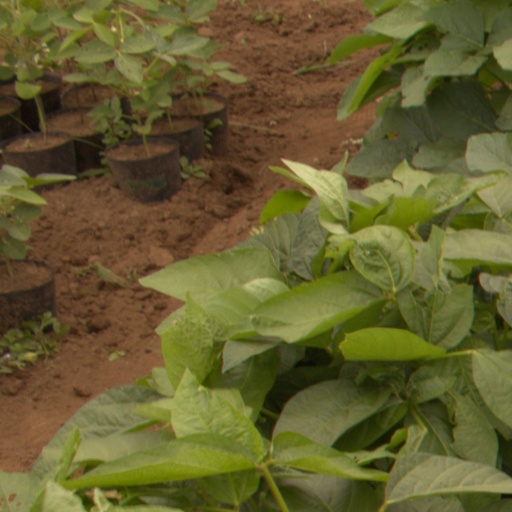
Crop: soybean